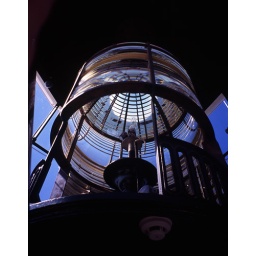
detail of the glass prisms in a lighthouse lens